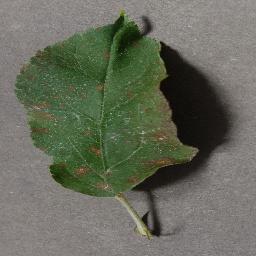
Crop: apple
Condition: cedar_rust